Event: Nepal Earthquake
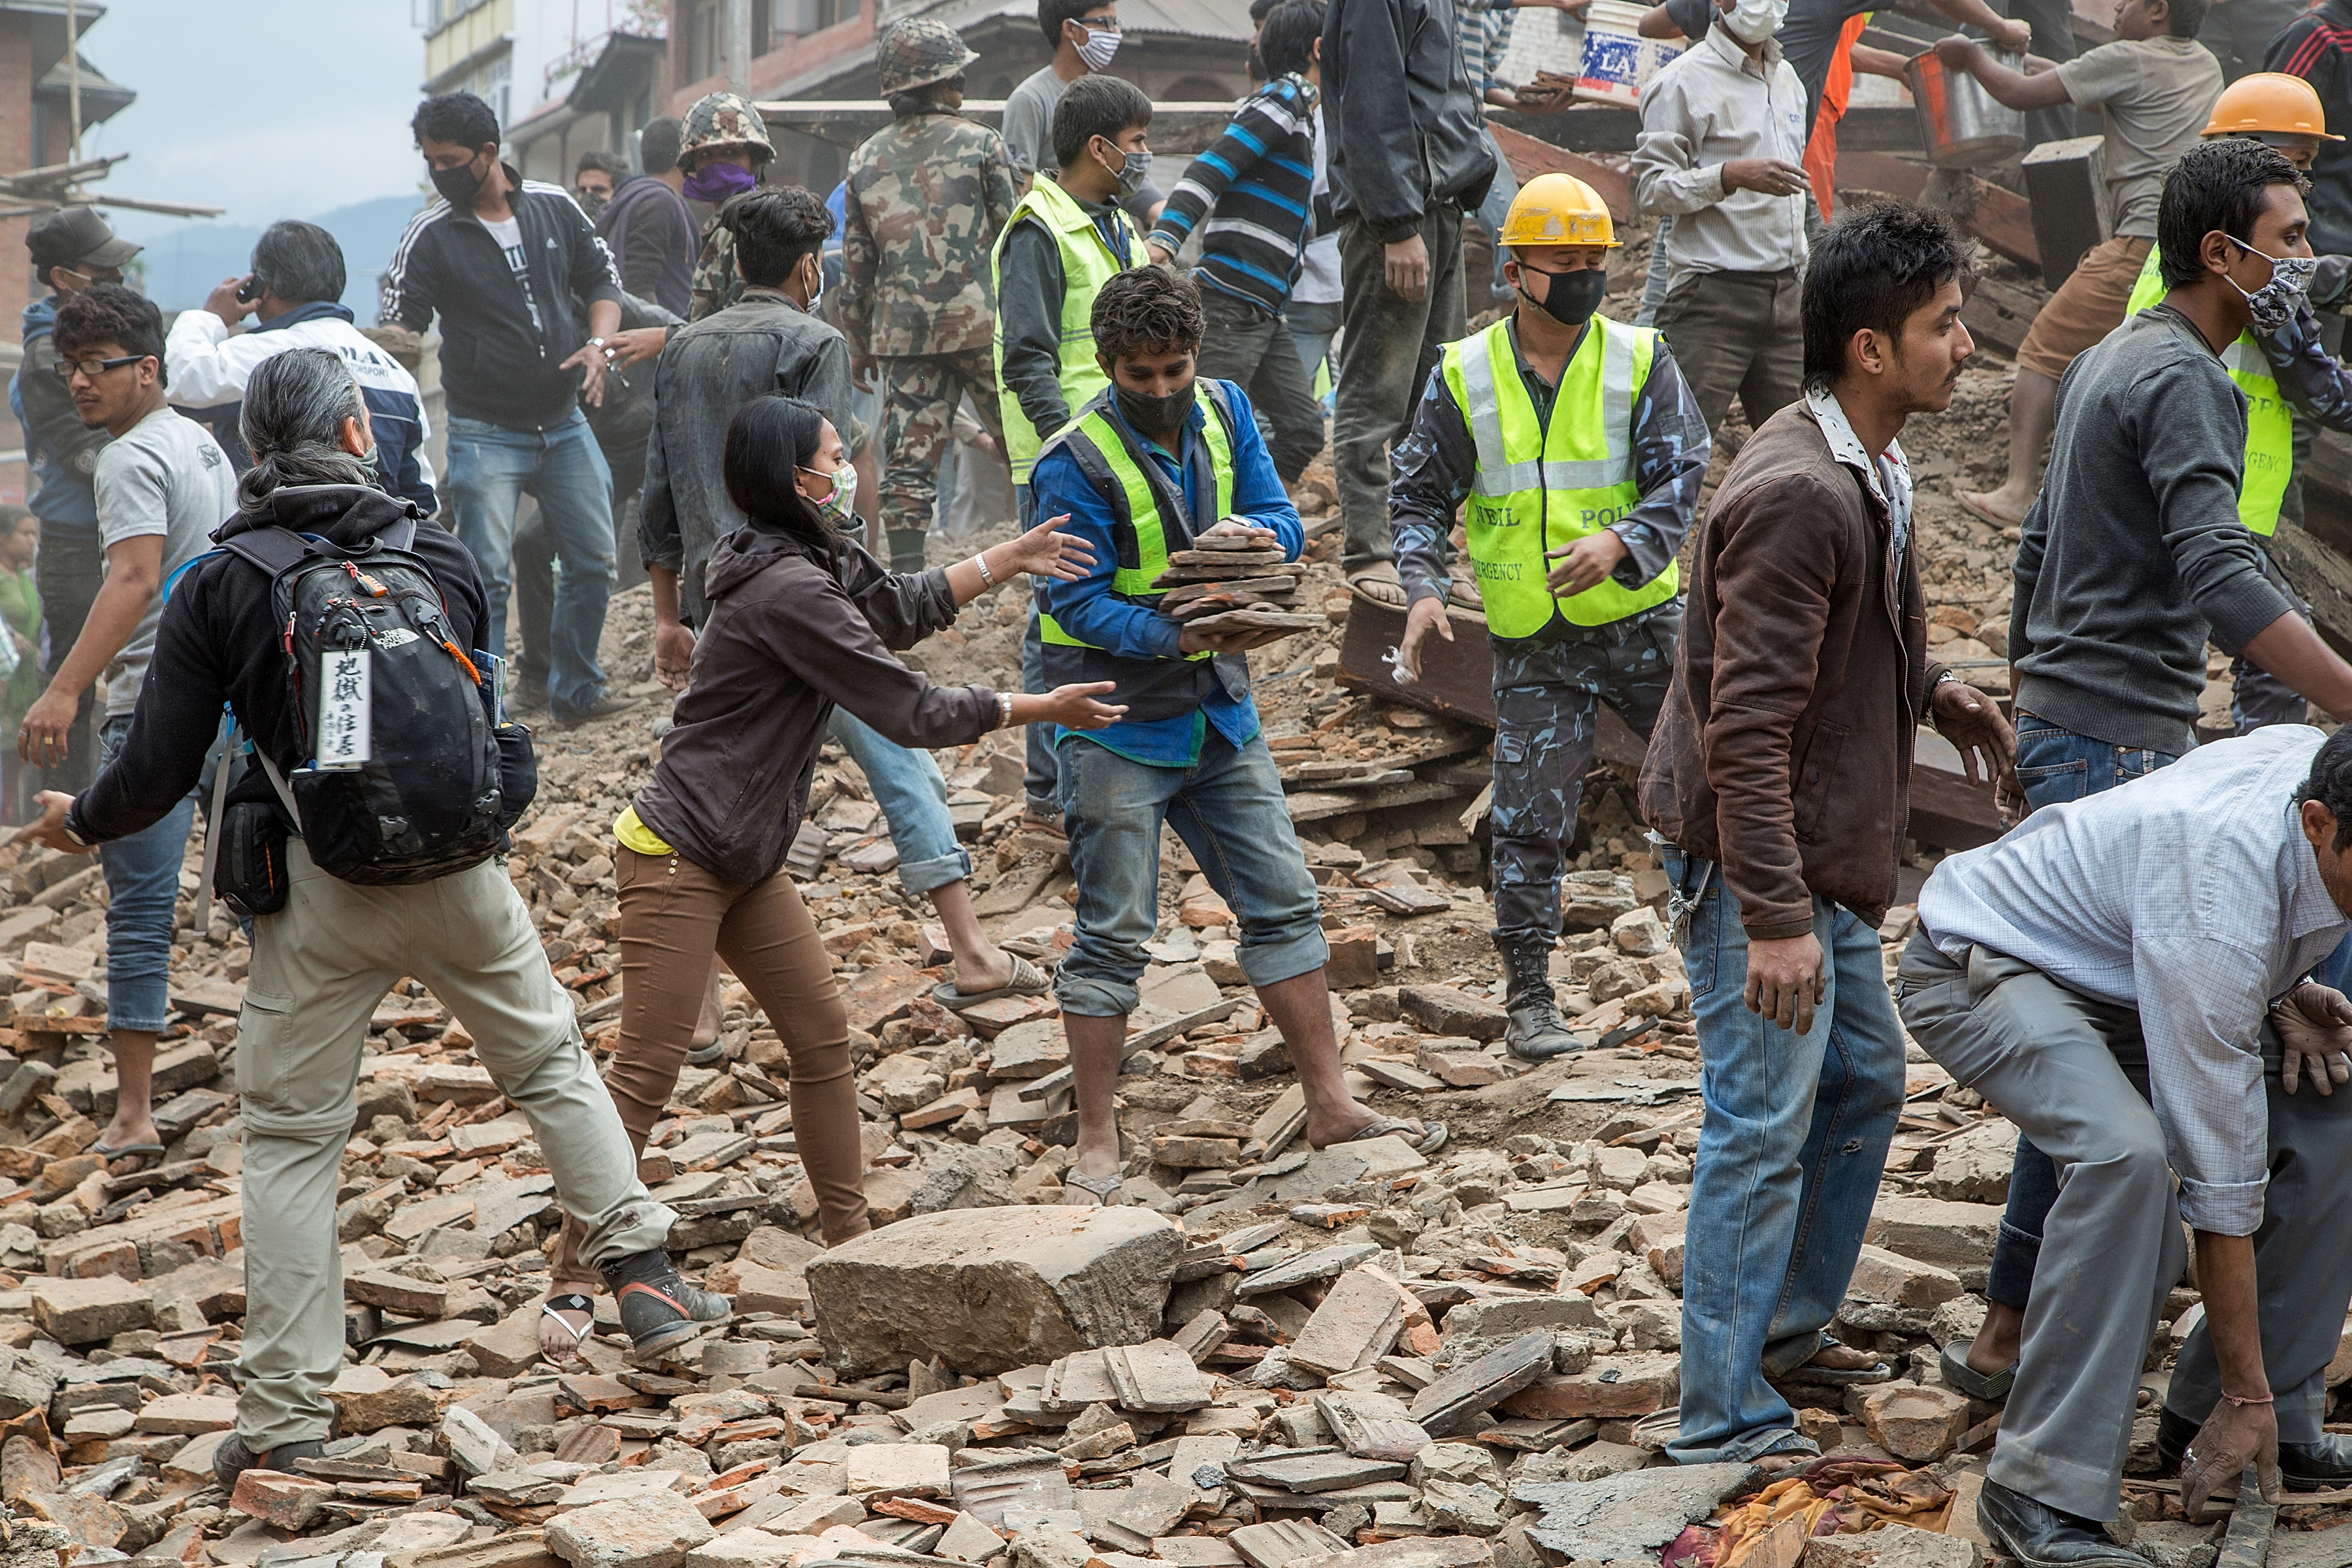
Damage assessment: damage